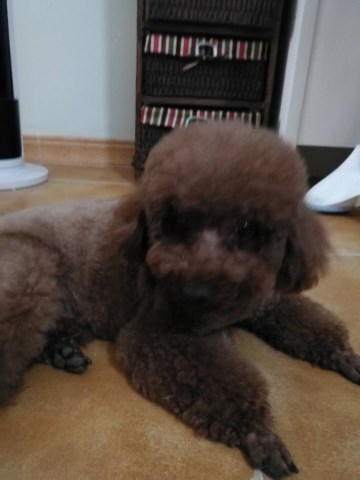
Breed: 2925-n000114-toy_poodle